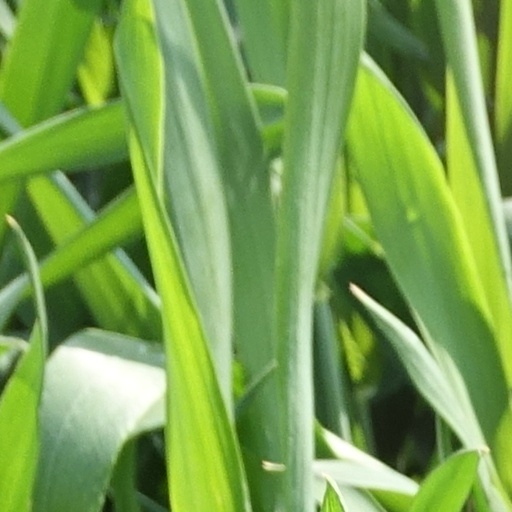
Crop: wheat